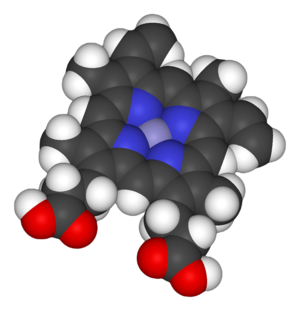
L’hème est un cofacteur contenant un atome de métal, souvent du fer, servant à accueillir un gaz diatomique au centre d’un large anneau organique appelé porphyrine. Toutes les porphyrines ne contiennent pas nécessairement un atome de fer mais la majorité des métalloprotéines qui contiennent des porphyrines ont en fait l’hème comme sous-unité prosthétique.
Une hémoprotéine est une protéine qui contient un groupe hème comme cofacteur. Les hémoprotéines constituent une large classe appartenant aux métalloprotéines. Le groupe hème leur confère une fonctionnalité, qui peut inclure le transport d'oxygène, la réduction de l'oxygène, le transfert d'électrons ainsi que d'autres processus. L'hème est liée à la protéine soit de façon covalente soit non covalente, ou bien les deux.